Doctor Sleep (2019 film)

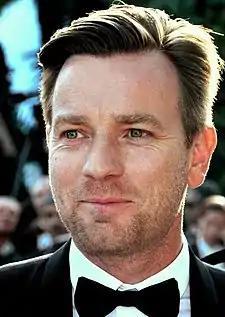
Ewan McGregor plays the role of an aged-up Danny Torrance. Young Danny, who was originally portrayed by Danny Lloyd, is now portrayed by Roger Dale Floyd.

Additionally, Catherine Parker appears as Silent Sarey, Met Clark as Short Eddie, Selena Anduze as Apron Annie, and James Flanagan as Diesel Doug, all members of the True Knot cult. Violet McGraw portrays Violet, a child who is murdered at the start of the film by the True Knot cult and later fed to Snakebite Andi as part of her induction into the group, while Bethany Anne Lind portrays Violet's mother. Sadie and KK Heim portray the Grady sisters, with Kaitlyn McCormick and Molly Jackson providing their voices; the characters were originally played by twins Lisa and Louise Burns in "The Shining". Sallye Hooks portrays Mrs. Massey, Michael Monks portrays Delbert Grady, and Hugh Maguire portrays Horace Derwent, respectively; played by Lia Beldam and Billie Gibson, Philip Stone, and Norman Gay in "The Shining".